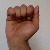
The image shows a hand gesture representing the letter 'A' in Indian Sign Language.